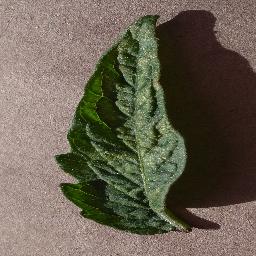
Label: Tomato___Spider_mites Two-spotted_spider_mite